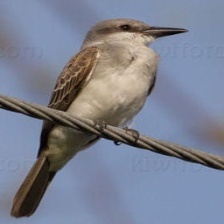
Species: GRAY KINGBIRD
Scientific name: TYRANNUS DOMINICENSIS